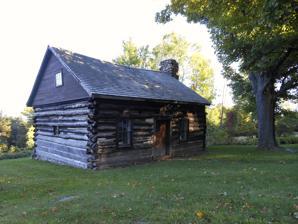
Building: Adsit Log Cabin
Country: United States of America
Year built: 1778
Historic house in New York, United States United States historic place Adsit Log House U.S. National Register of Historic Places House in 2012 Show map of New York Show map of the United States Location Willsboro, New York Coordinates 44°25′17″N 73°22′30″W / 44.4214°N 73.3750°W / 44.4214; -73.3750 Built 1778 NRHP reference No. 92001053 Added to NRHP August 18, 1992 The Adsit Log Cabin in Willsboro, New York , has long been said to have been built by Samuel Adsit in 1778 and is believed to be one of the oldest log cabins in the United States that still exists in its original location. Adsit was an American Revolutionary War veteran who built the cabin for his family of 16 when he moved to Willsboro Point at some time following the war; the town historian's records suggest that this was soon after 1790. The house was listed on the National Register of Historic Places in August 1992. It is believed that the house survived due to its eventual containment within a larger structure, which was later torn down. In the 1980s, the town of Willsboro undertook a $70,000 restoration project that brought the cabin to its current condition. The furnishings have been dedicated by descendants of the Adsit family. References